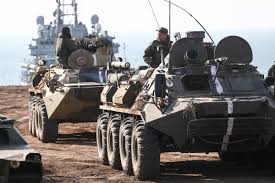
Label: BTR-60